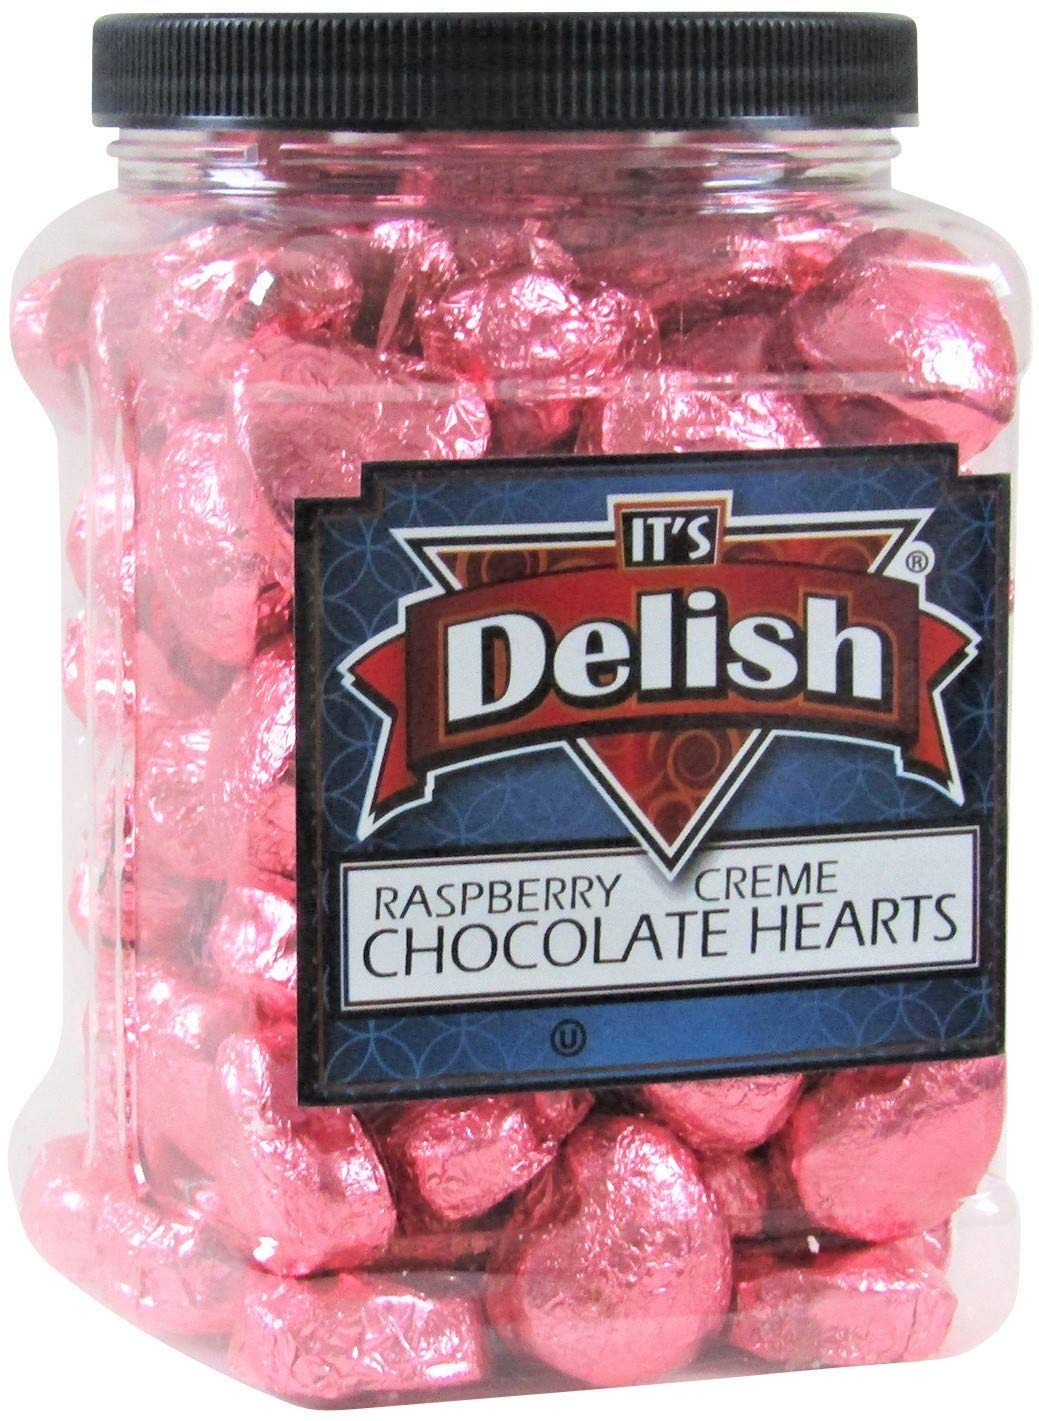
Item Name: Valentines Raspberry Crème Filled Chocolates Hearts in Pink Foil by It's Delish, 2.5 LB Bulk Jumbo Container – Great Valentines Day Gift - Pink Hearts - Family Parties Anniversary - Non-Dairy, Kosher
Bullet Point 1: ❤️ DELICIOUS RASPBERRY CREME FILLED CHOCOLATES – Do you want your gift to make the most lasting impression ever? Give an elegant gift box of the most exquisite of chocolates! Premium Quality Gourmet Gift Tray by It's Delish. An ingenious gift that will impress and excite your loved one!
Bullet Point 2: ❤️ PERFECT CLASSY GIFT – 2.5 Pounds of goodies! Holds about 75 luscious kosher chocolate cremes individually wrapped in a classy color foil for the holiday and any occasion, looks great tastes awesome. These chocolate covered rich raspberry flavored cream hearts are individually wrapped in fancy pink, red, silver foil - it's your choice! There's about 30 pieces per pound. That's a lot of goodness!
Bullet Point 3: ❤️ NEW GIFT BOX DESIGN – Gifts Perfect for all occasions and holidays, including an everyday Thank You gift, Father’s Day, your Thanksgiving table, or send as a token of sympathy, Christmas Parties, New Year Events, Mother Day, Friendship day, Sisters & Brothers, and a must-have for caterers and party planners. Stock up for your event buffet!
Bullet Point 4: ❤️ WHAT A PLEASANT SURPRISE! – Treat your loved ones and acquaintances with this box of addictive goodness. Our designers have chosen to encase this chocolate gift baskets in a contemporary storage gift container featuring a a heat-sealed seal under the lid to maintain freshness. These gift of chocolate raspberry cremes will relay your message to your recipient in the most articulate manner.
Bullet Point 5: ❤️ QUALITY & KOSHER – This is a different gift that will impress and excite all recipients! Certified OU Parve Kosher Non-Dairy. These are made with dark chocolate and not with milk chocolate, so they're dairy-free. Proudly Made in the USA! Order from the factory direct! These chocolates were foil wrapped for quality and freshness. The resulting ensemble is a delightful variety of gourmet treats that will please the most discerning pallet.
Product Description: <p></p><b> Gourmet Holiday & Valentines Day Chocolate Cremes Jumbo 2.5 LBS Container by It's Delish, Fancy Pink Foil Hearts </b><br><br>"Treat your Sweet-Heart with Sweet Hearts!" It's always a pleasure to receive, it's heartwarming. To give is an honor. Its Delish created a gourmet assortment of delights that will surely be a pleasure to give and of course to get. Holds a variety of luscious treats for the holiday and any occasion - looks great tastes awesome. They"ll be appreciated by family, guests, and hosts, at birthday parties or an anniversary, for the holidays, get well wishes, housewarming gift, sympathy or just to say 'thank you'. They will savor the gift and appreciate the gesture! Since we are the factory, we can assure you that these are fresh and delicious. <em>Bon appetit!</em><p></p> The heart-shaped gift box includes mouthwatering chocolate cremes made in-house and foil-wrapped individually to maintain freshness. These chocolate covered rich raspberry flavored cream hearts are individually wrapped in fancy pink foil. There are about 30 pieces per pound, thats around 75 pieces total. Open the container and take a sniff, mmm! Such goodness! <p><br><b>About It's Delish!</b><br><br>It's Delish was established in 1992 and is located in North Hollywood, California. It's Delish is a food manufacturer and distributor that produces over 500 gourmet food products including licorice, sour belts, taffies, caramels, Jordan almonds, chocolates, nuts, fruits, trail mixes, spices, and the spice blends. It's Delish also produces organics and all natural products. We give you the opportunity to order from the factory direct!<br><br>It’s Delish! prides itself on the four pillars that are at the foundation of everything we do.<br><br>Innovation Quality Value Service
Value: 1.0
Unit: Count

Price: 43.99